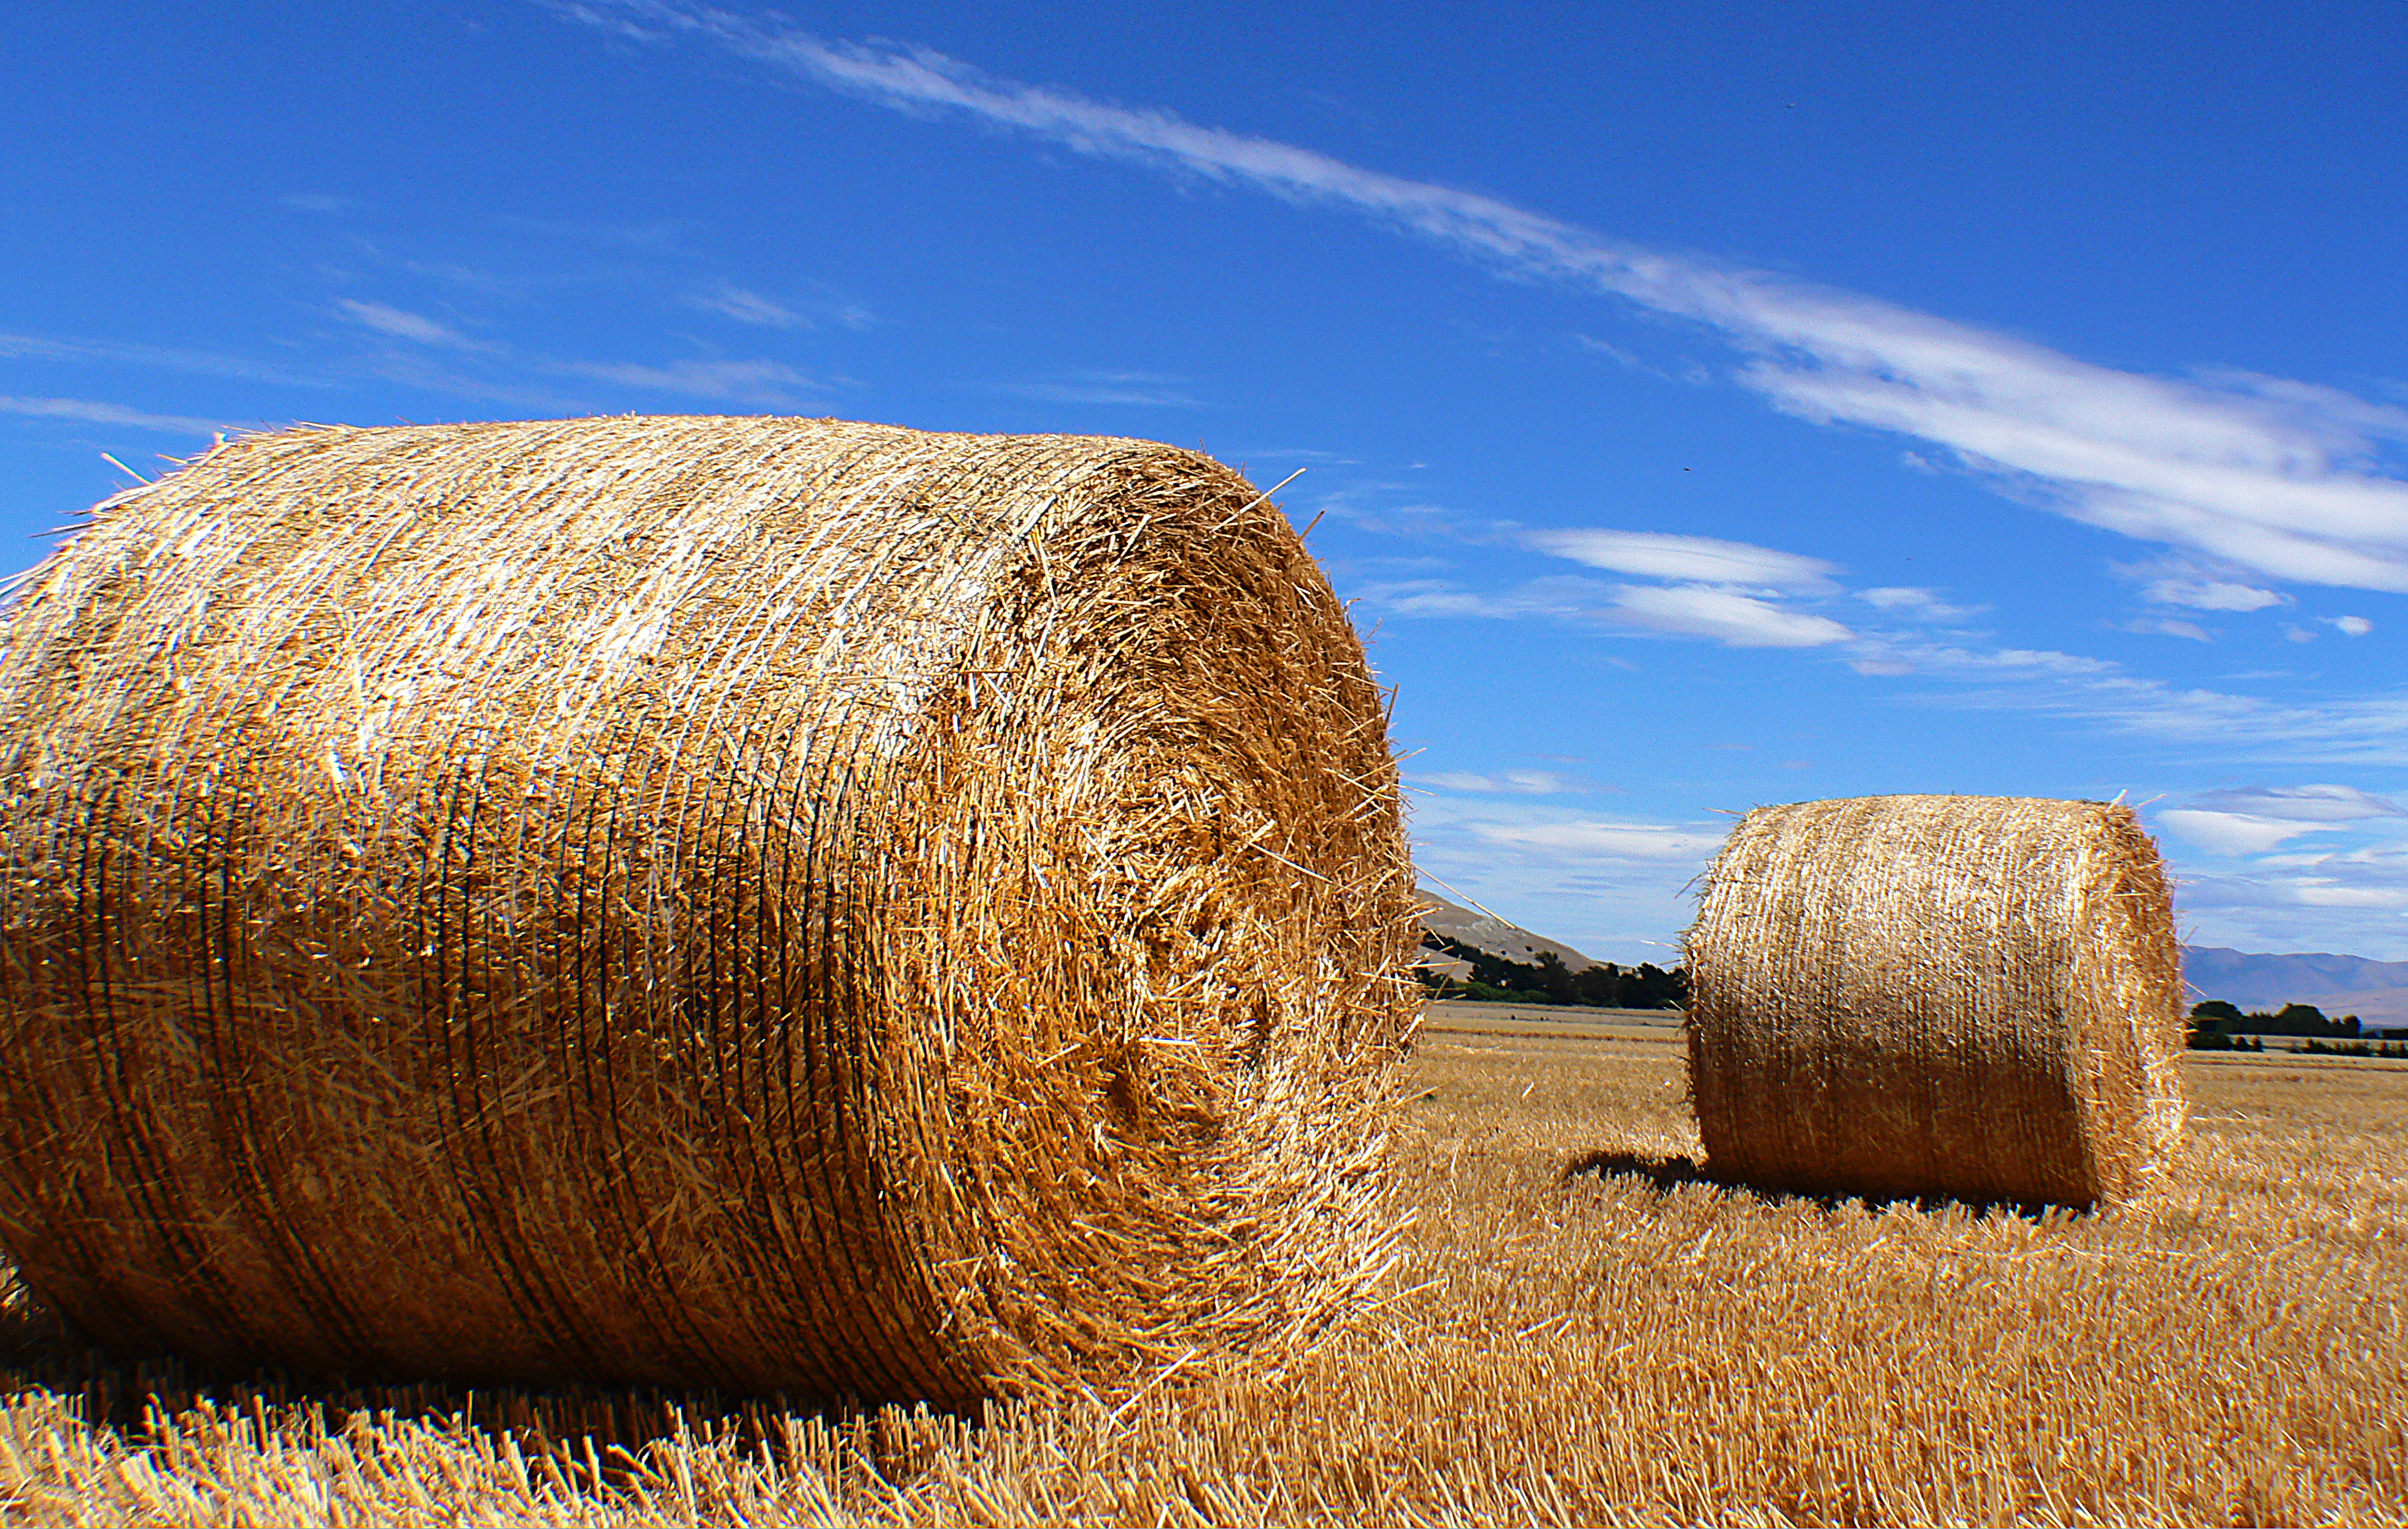
grass, plant, hay, field, prairie, harvest, crop, soil, agriculture, grassland, straw, haybales, rural area, grass family